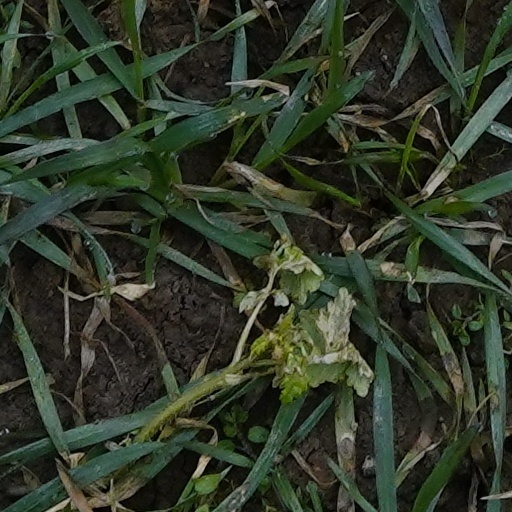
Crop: wheat